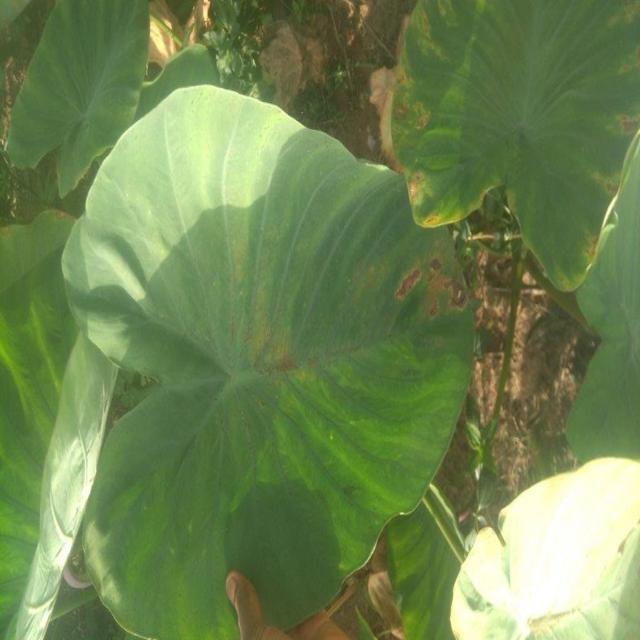
Label: Healthy